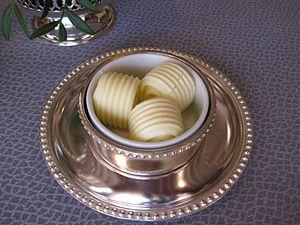
Beurre chez Jean Paul Jeunet à Arbois (dans le Jura )
Le beurre est un produit laitier extrait, par barattage, de la crème issue du lait. Cet aliment est constitué par la matière grasse du lait seulement travaillée pour améliorer sa saveur, sa conservation et diversifier ses utilisations, que ce soit nature, notamment en tartine ou comme corps gras de cuisson des aliments, ou ingrédient de préparations culinaires et notamment pâtissières. Il est conditionné pour être utilisé sous la forme d'une pâte onctueuse, mais sa consistance, sensible à la température, passe rapidement de l'état solide, lorsque entreposé dans une ambiance fraîche, à l'état huileux dès le début de toute cuisson. Du sel y est ajouté parfois dans certaines régions pour accroître sa conservation.